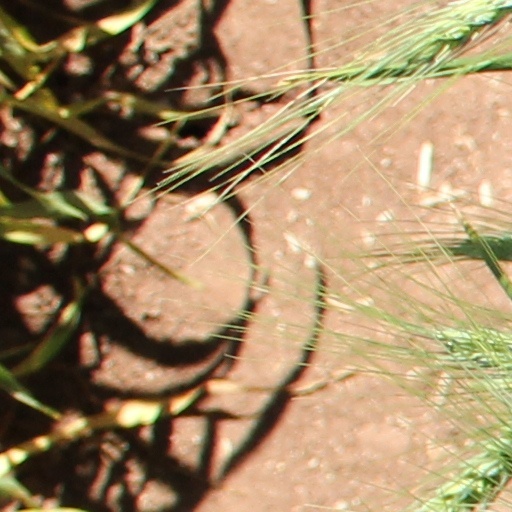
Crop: wheat